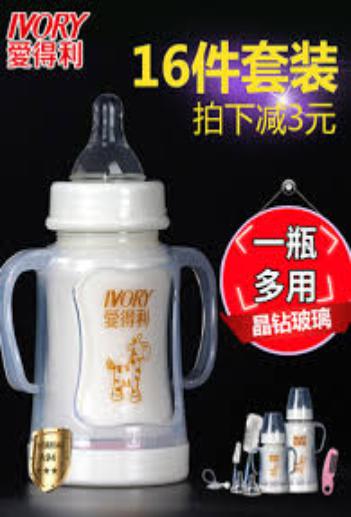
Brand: IVORY
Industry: Necessities